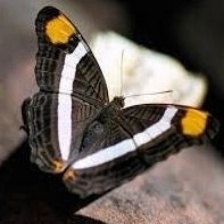
Species: Iphiclus sister